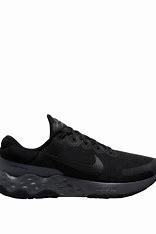
Brand: Nike
Model: Renew Ride 3